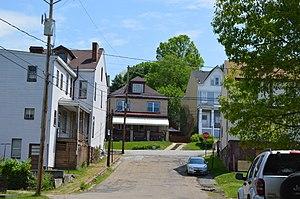
Reserve Township est un township, situé dans le comté d'Allegheny, en Pennsylvanie, aux États-Unis. En 2010, il comptait une population de 3 333 habitants.